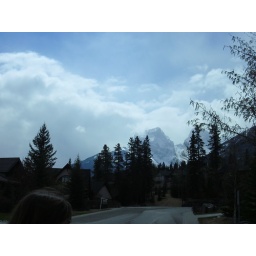
The distant clouds look unhappy in the mountains